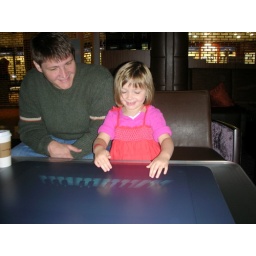
Sean and Sylvie playing the piano at one of the computer tables in the lounge.